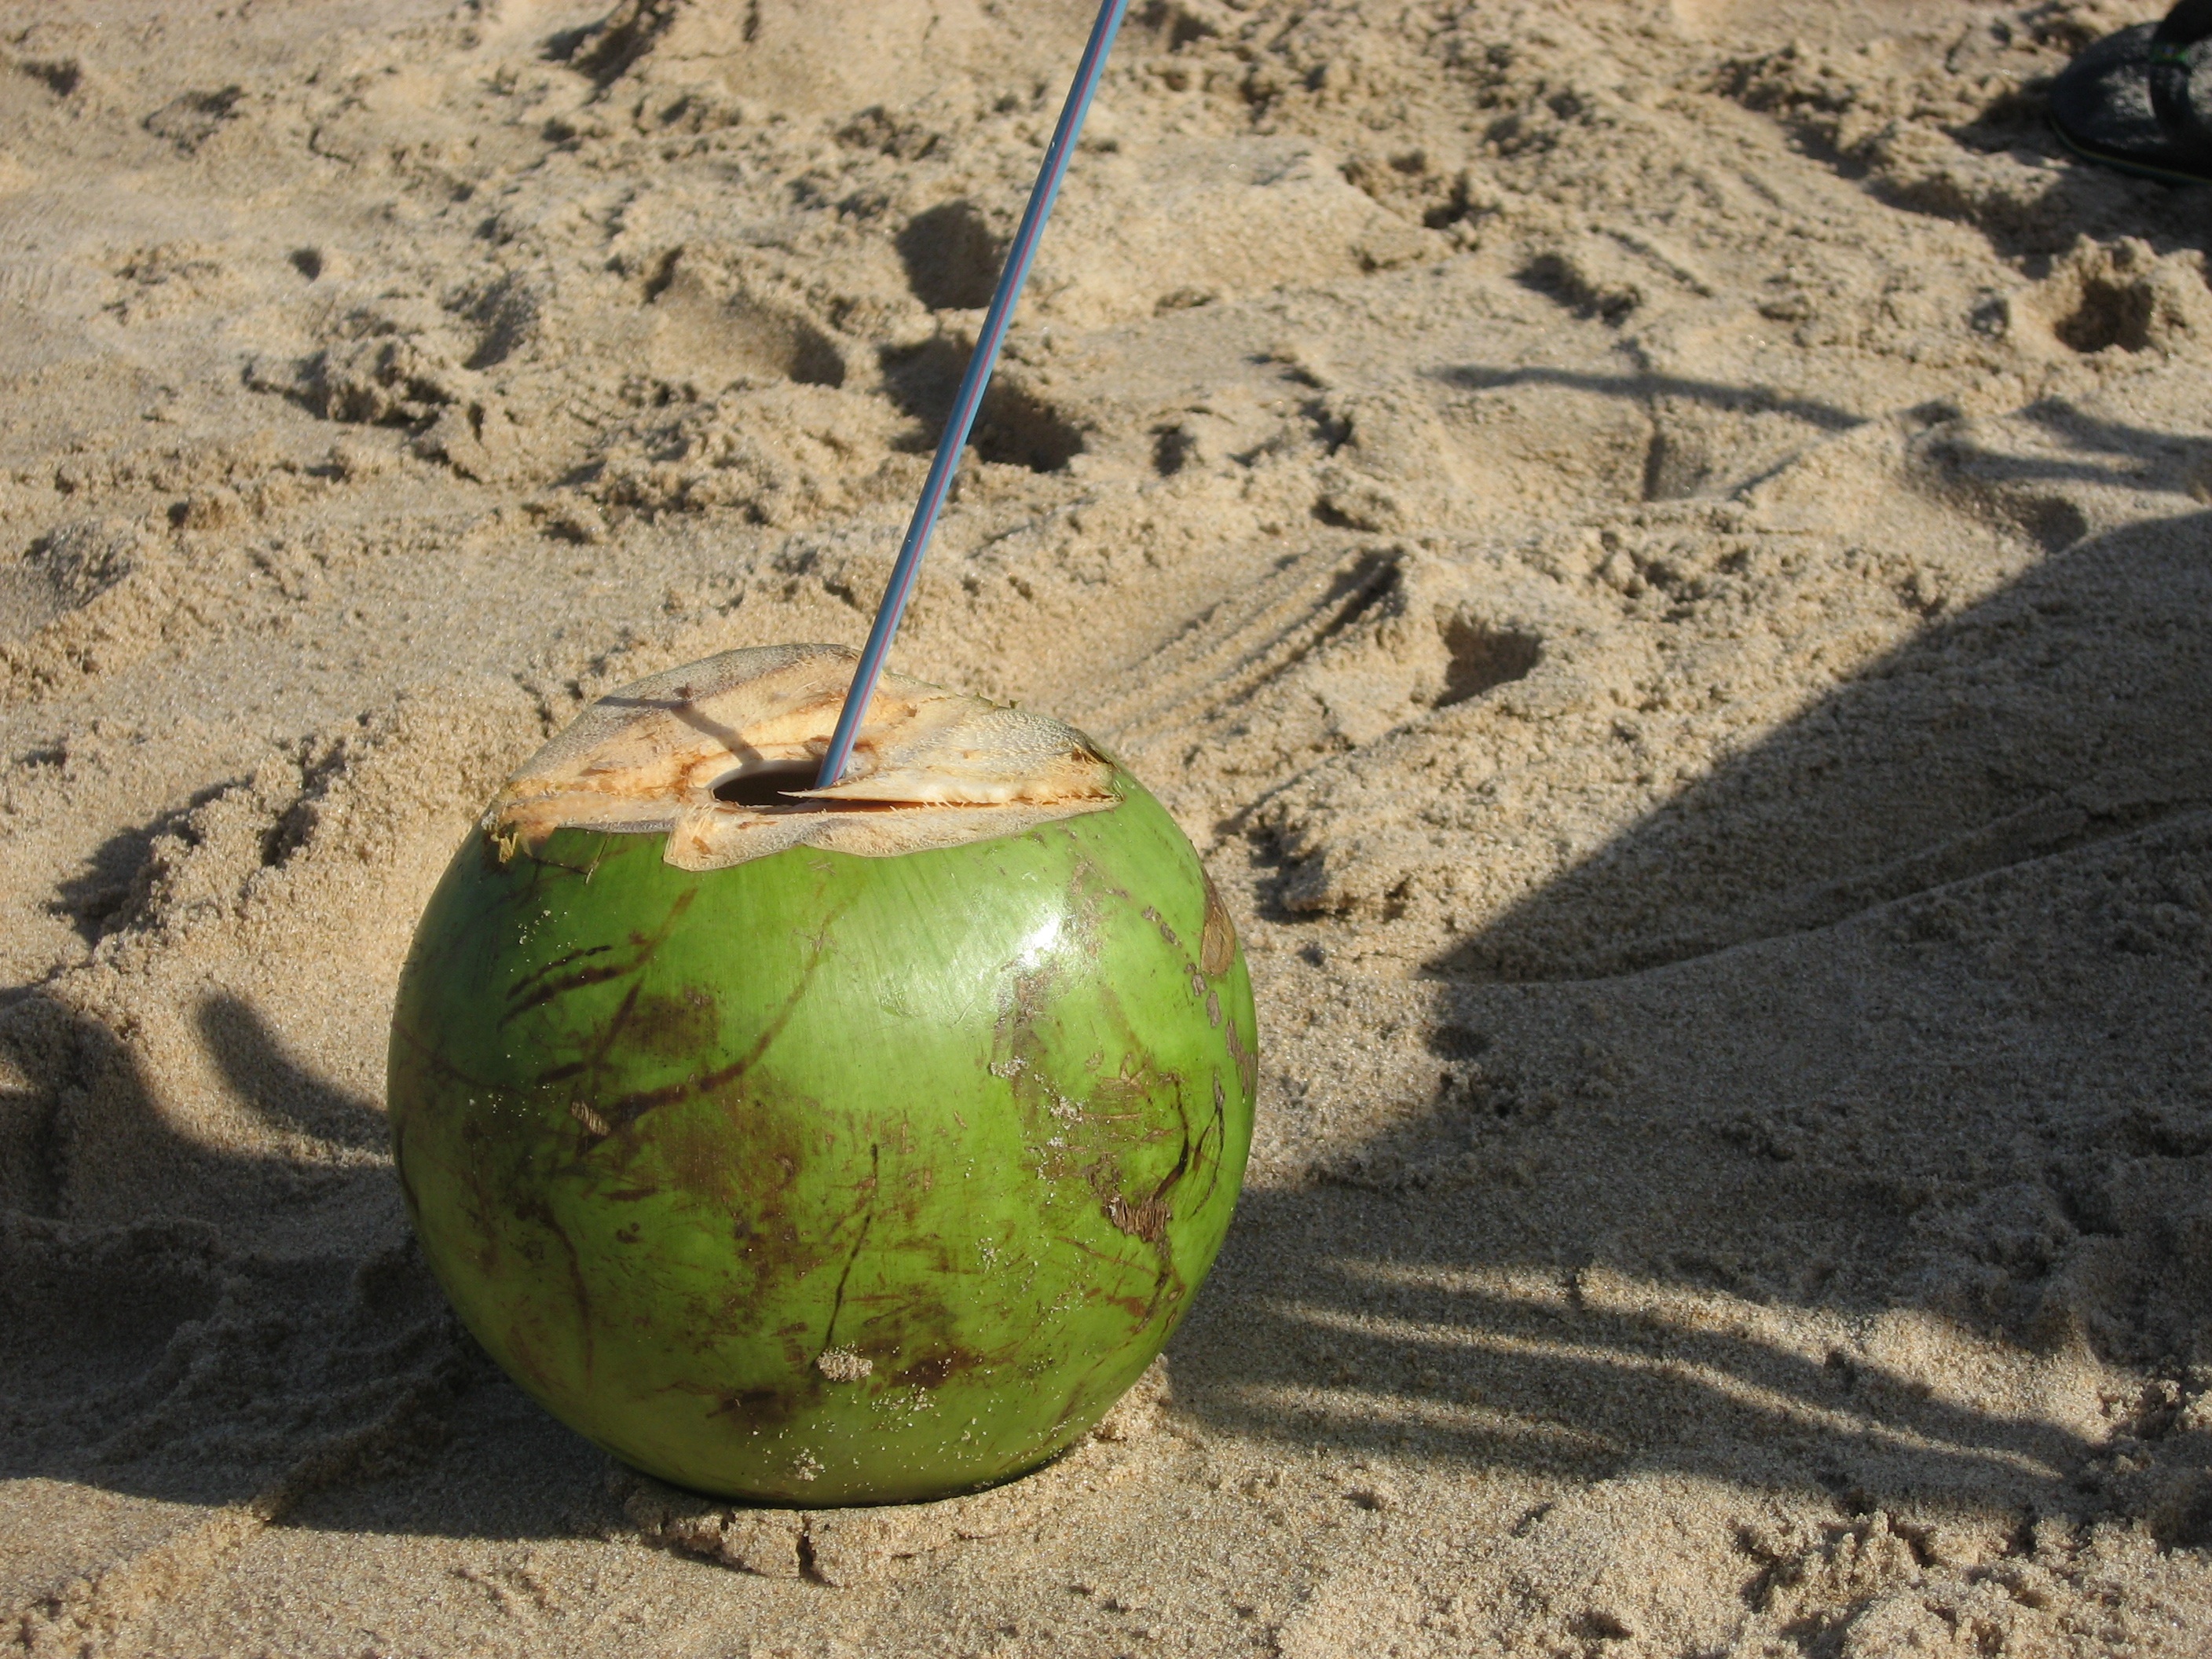
beach, tree, sand, plant, leaf, food, green, produce, natural, fresh, soil, drink, cocktail, coconut, brazil